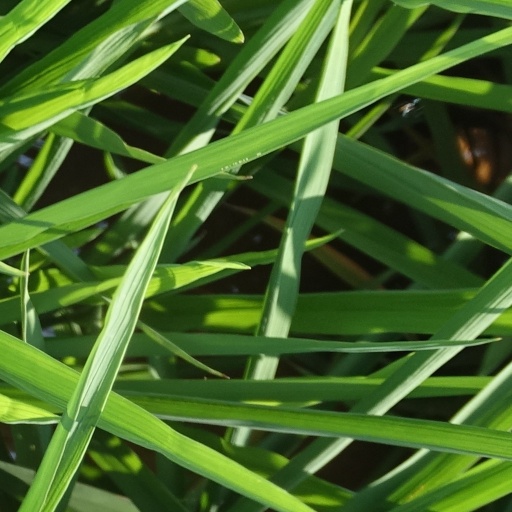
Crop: rice